Munchhausen in Africa

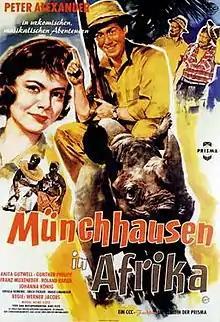
German film poster

Munchhausen in Africa is a 1958 West German musical comedy film directed by Werner Jacobs and starring Peter Alexander, Gunther Philipp and Anita Gutwell. A modern descendant of Baron Munchausen goes to Africa where he has numerous adventures.